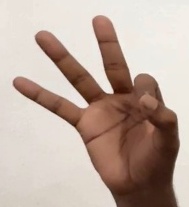
ASL sign: 9